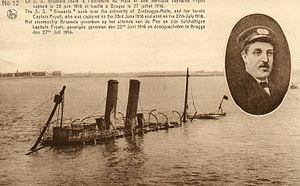
Le Raid sur Zeebruges, est le nom d'une opération secrètement préparée durant plusieurs mois, qui eut lieu le 23 avril 1918. Cette attaque-éclair fut une tentative partiellement réussie, de la part de la Royal Navy britannique et des Royal Marines de neutraliser le port belge de Zeebruges alors qu'il était sous contrôle allemand.